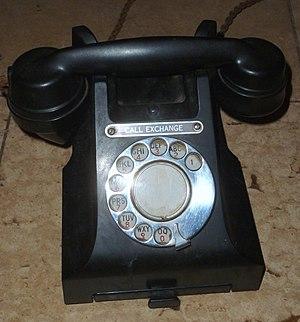
Un clavier téléphonique est un type de clavier équipant les terminaux téléphoniques et dont la fonction principale est de composer les numéros.